Petrosomatoglyph

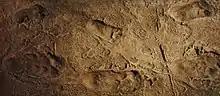
Laetoli footprints replica

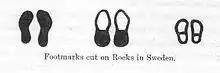
These footprints are associated with figures such as ships, shields and people.

The Laetoli footprints are hominid tracks left behind in then-soft volcanic ash nearly 3.7 million years ago. The prints were discovered by Mary Leakey and others in 1978.